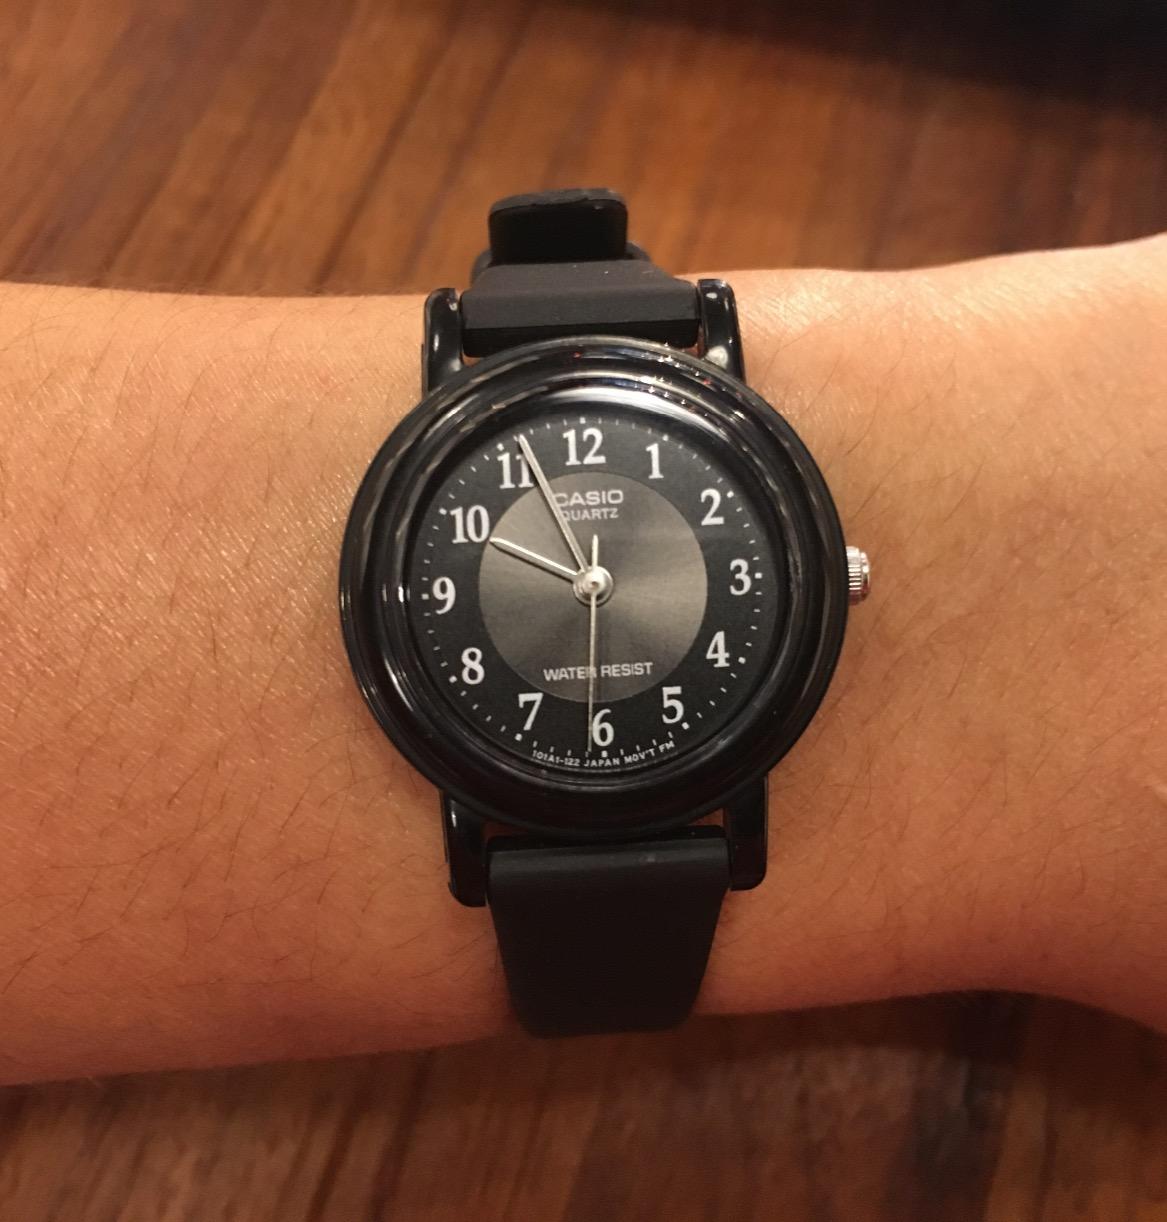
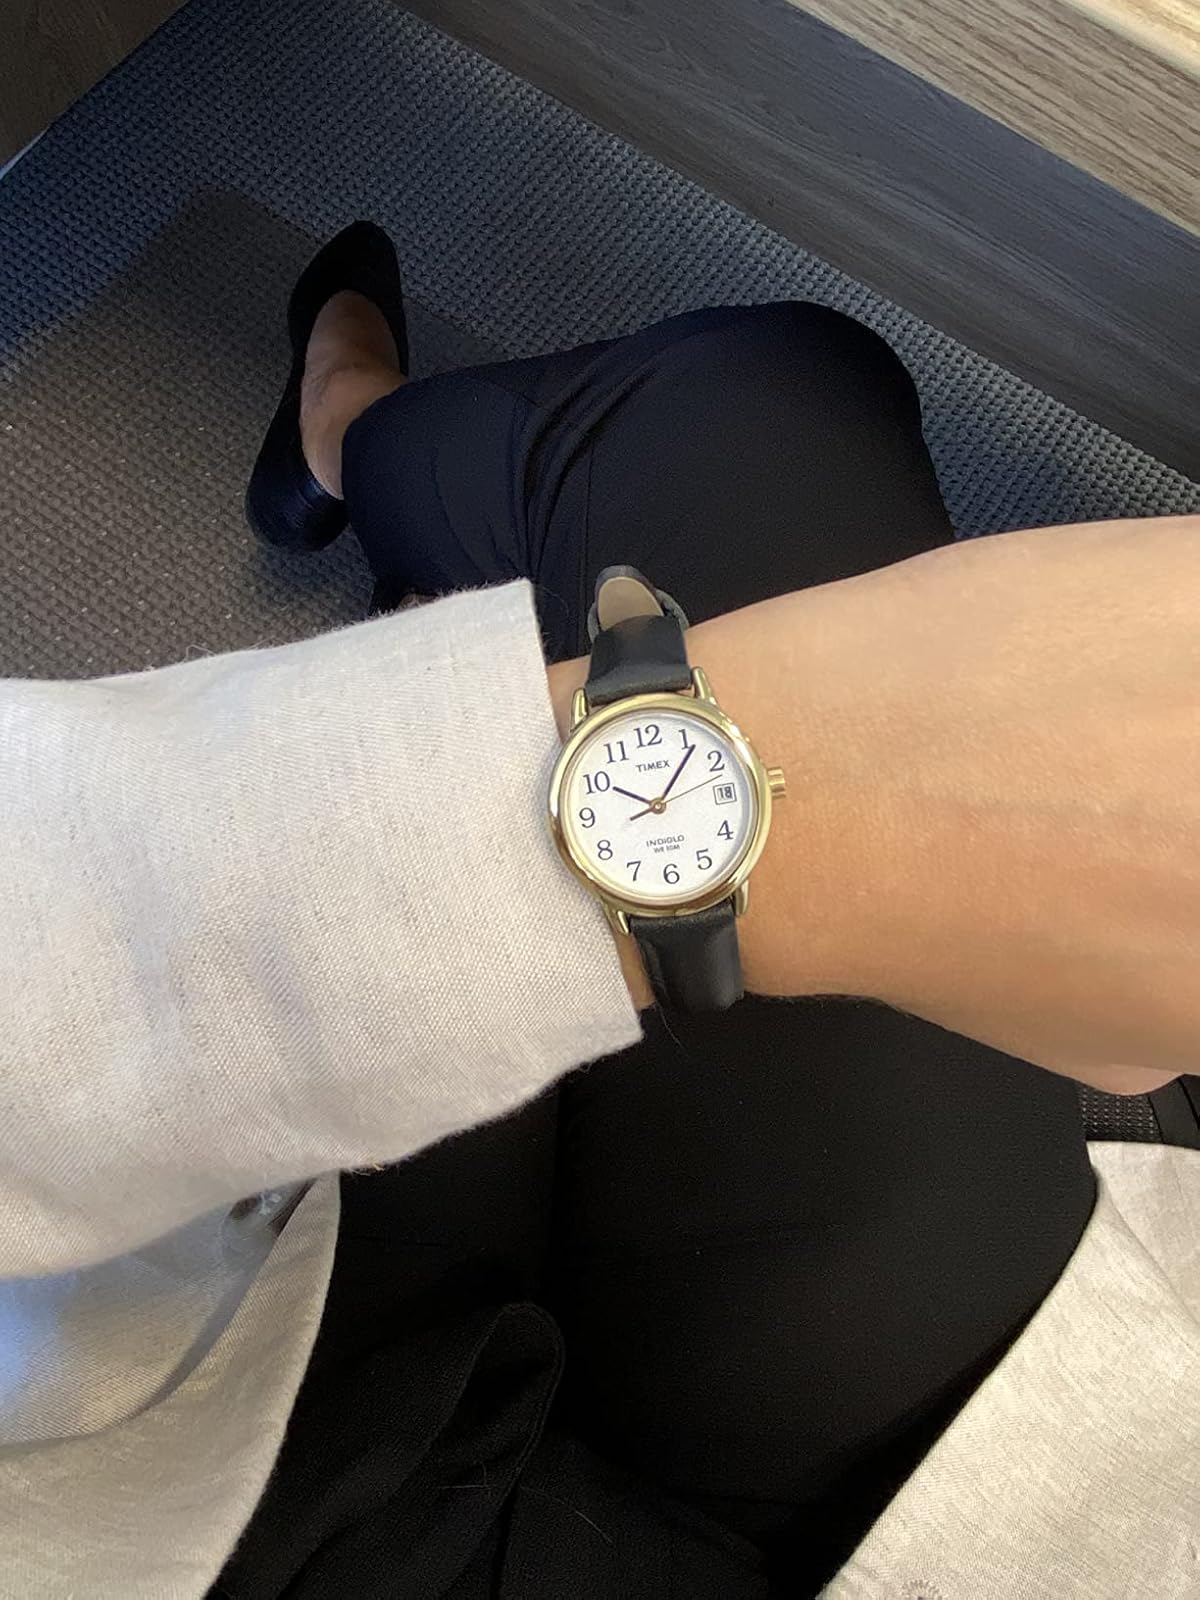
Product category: accessories_watch
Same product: no